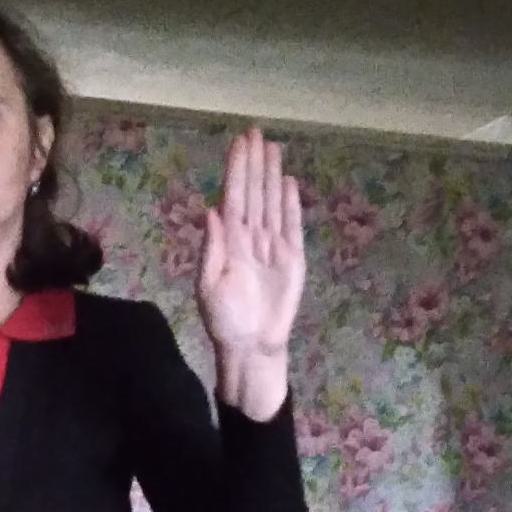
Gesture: stop